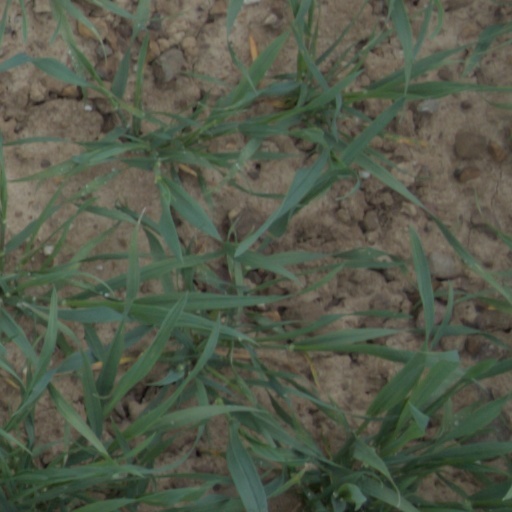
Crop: wheat